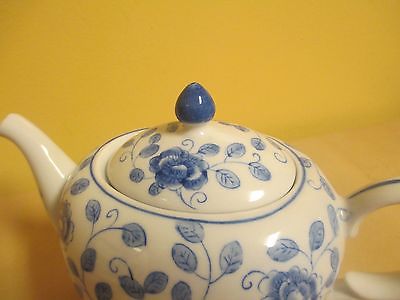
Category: kettle